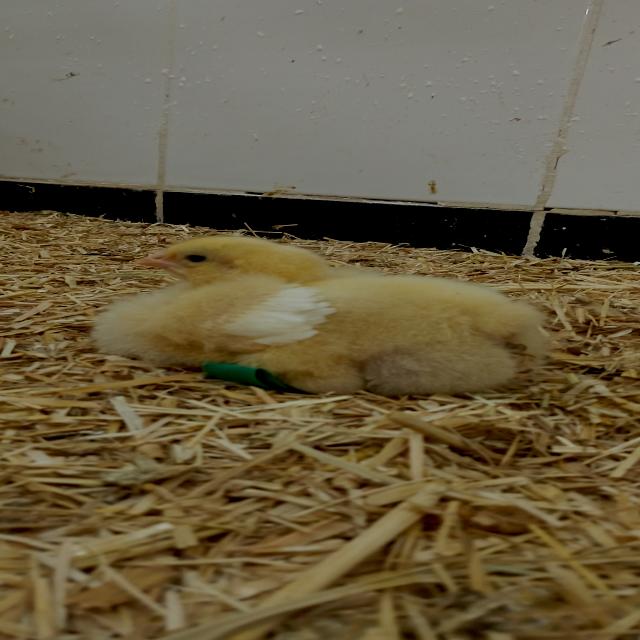
Weight: 184 g